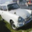
Label: automobile